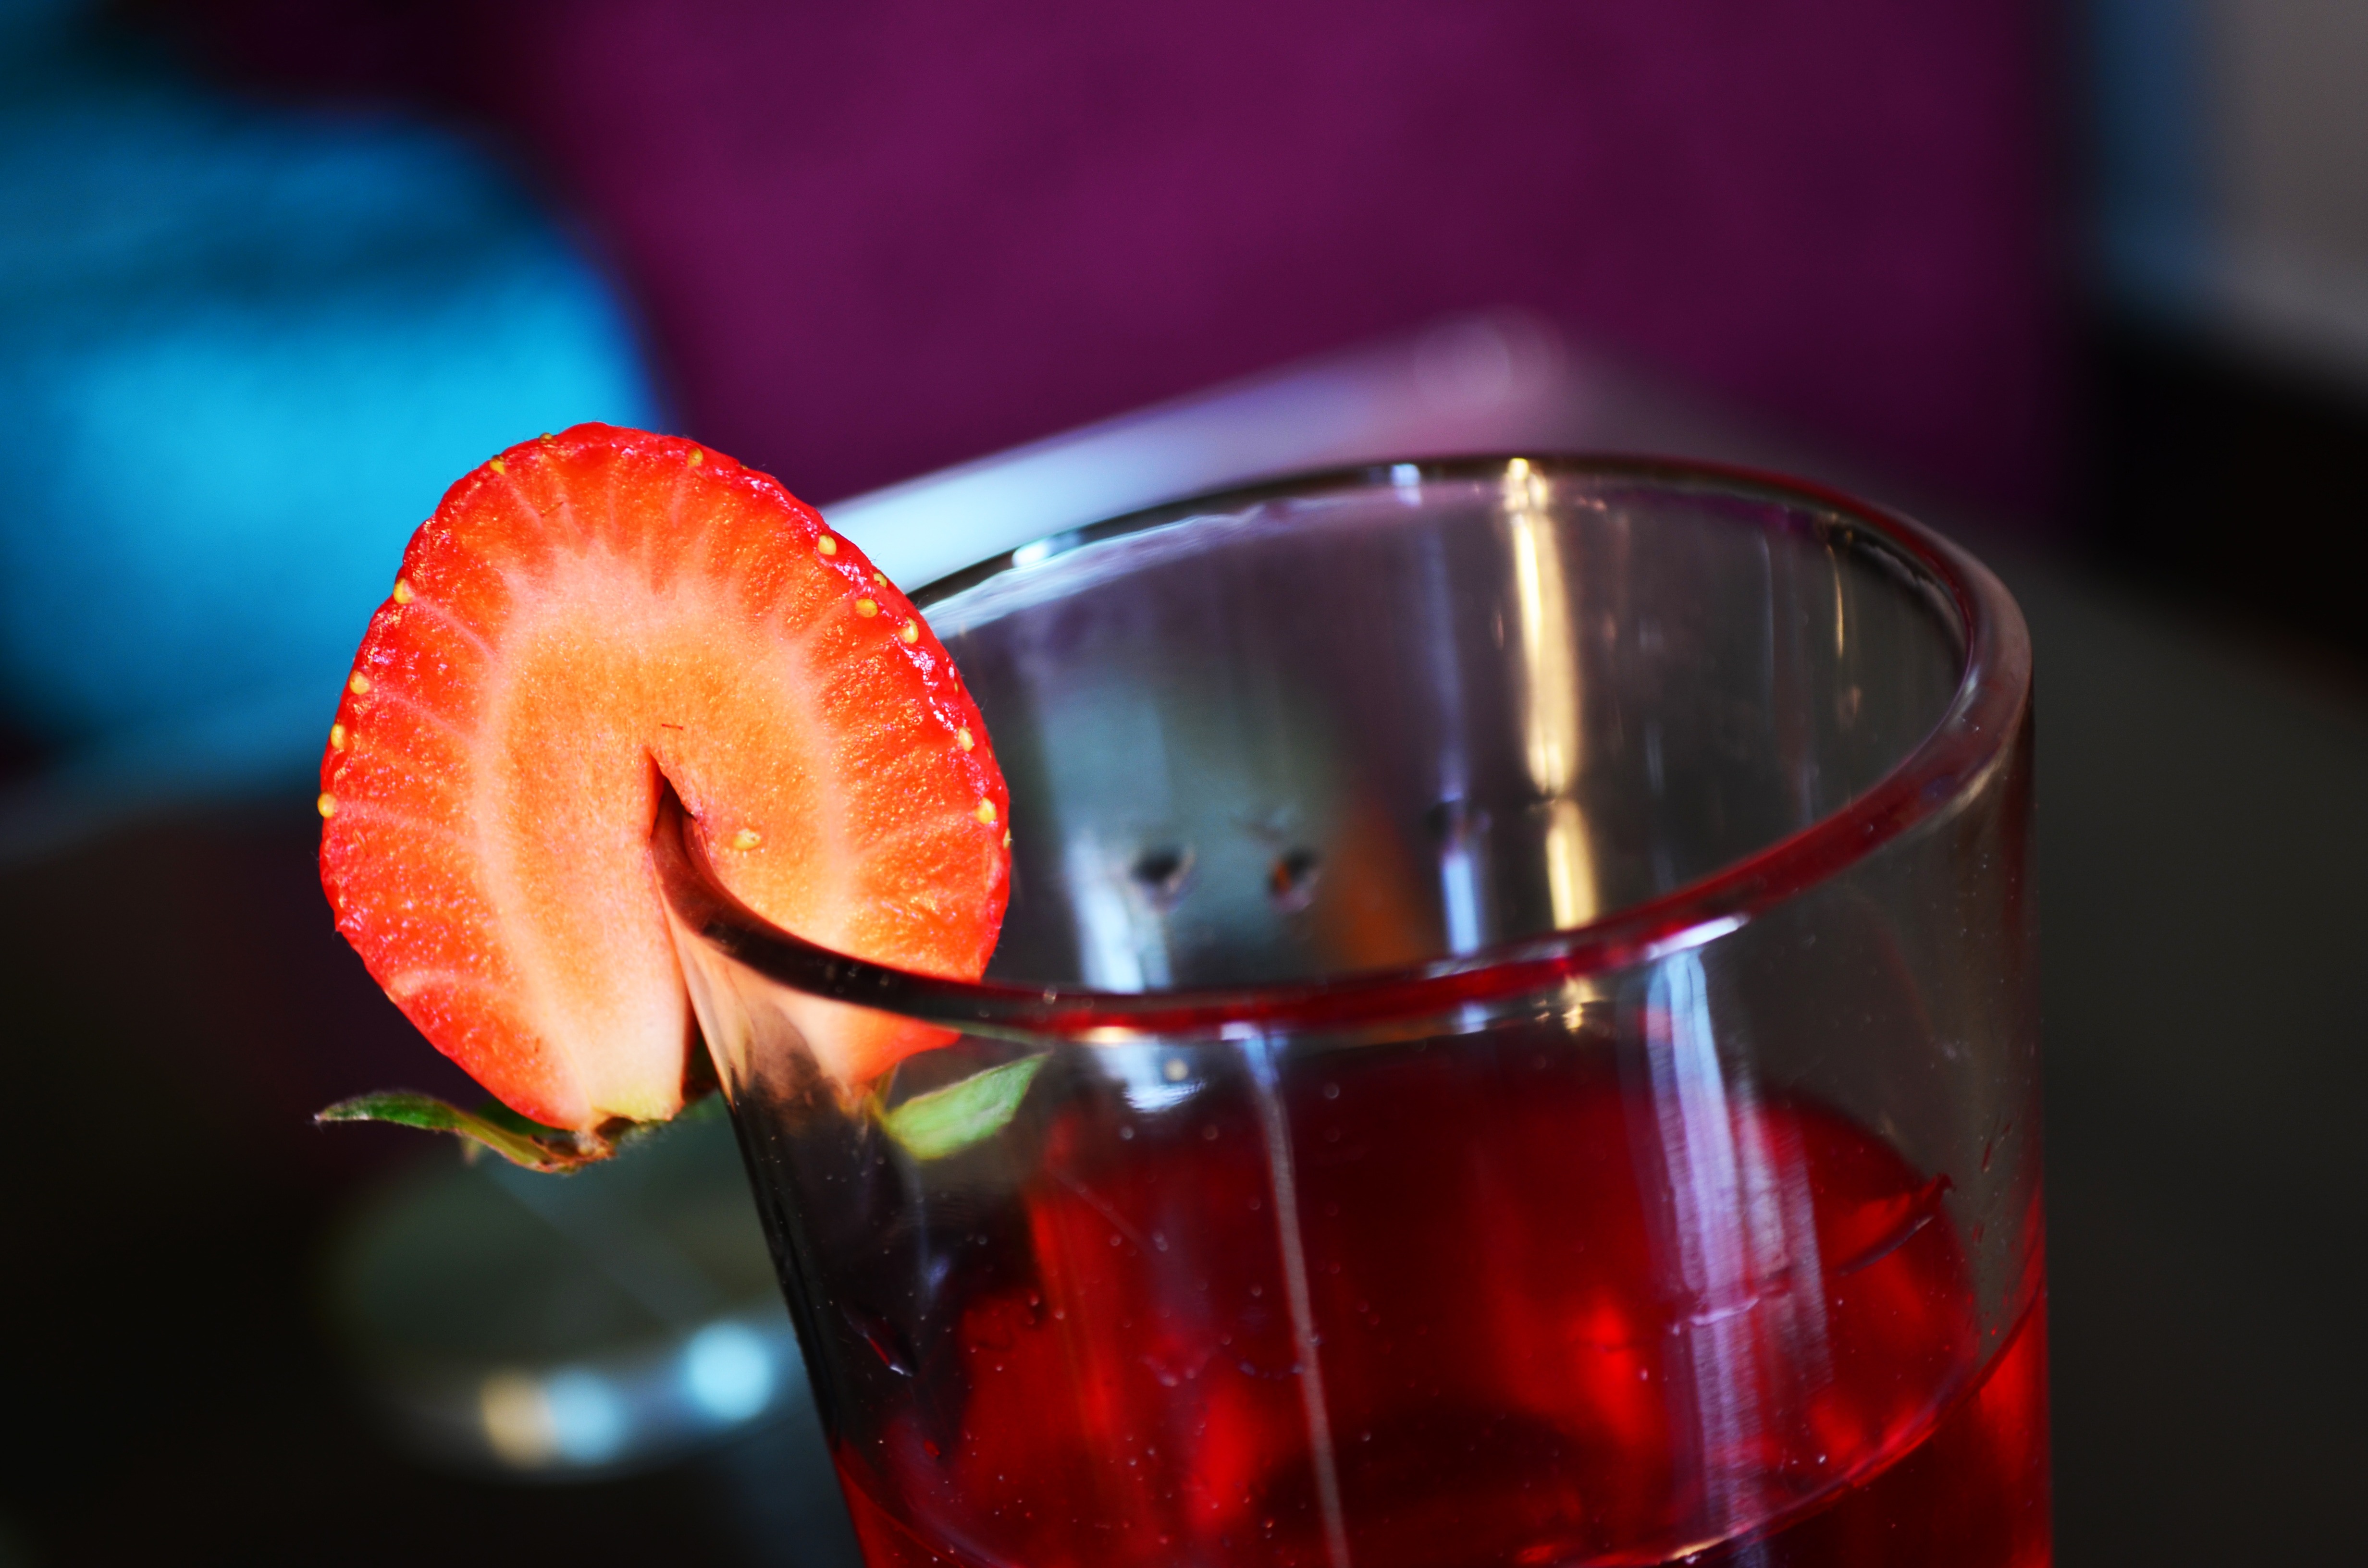
liquid, fruit, flower, petal, glass, view, food, red, produce, color, drink, lighting, red wine, cocktail, strawberry, cut, juice, close up, liqueur, macro photography, alcoholic beverage, distilled beverage